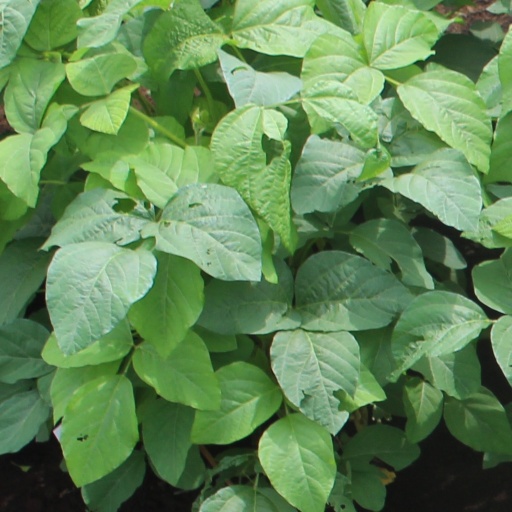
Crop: soybean